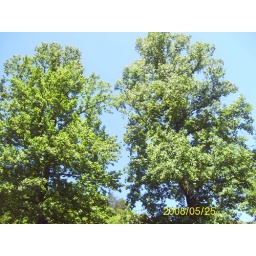
The trees above my house